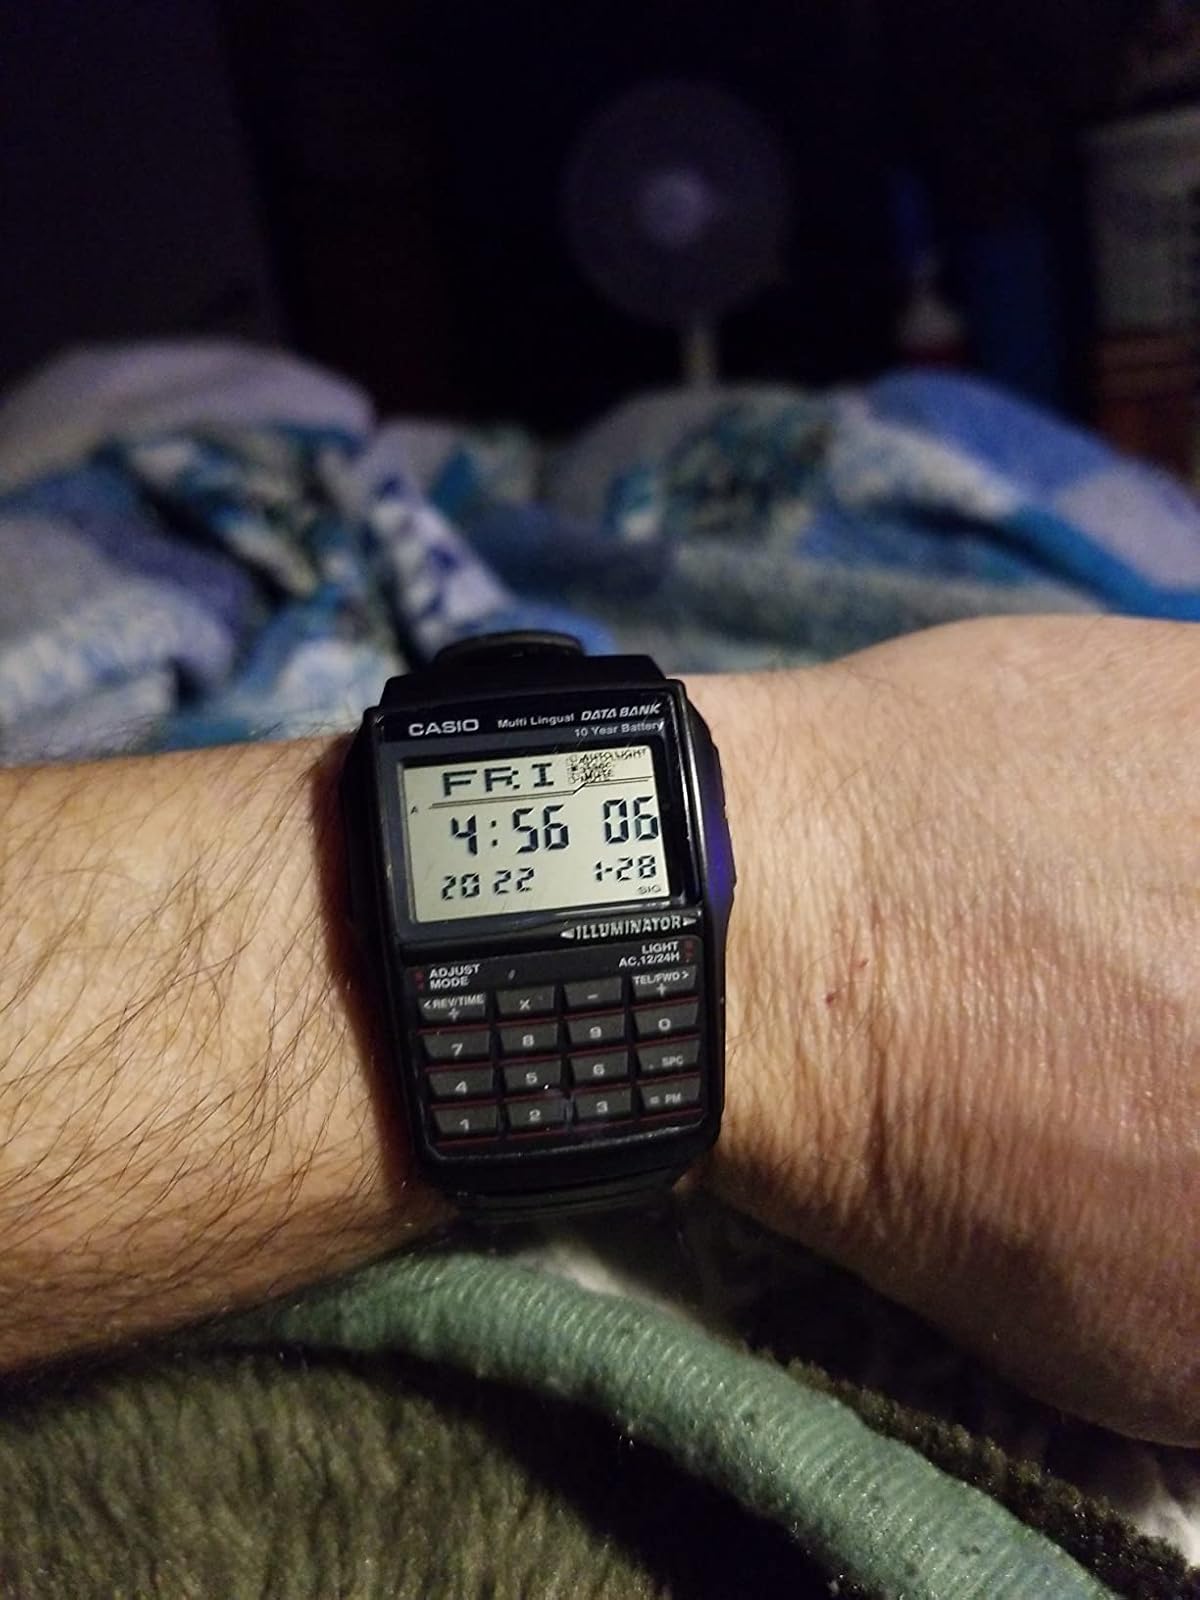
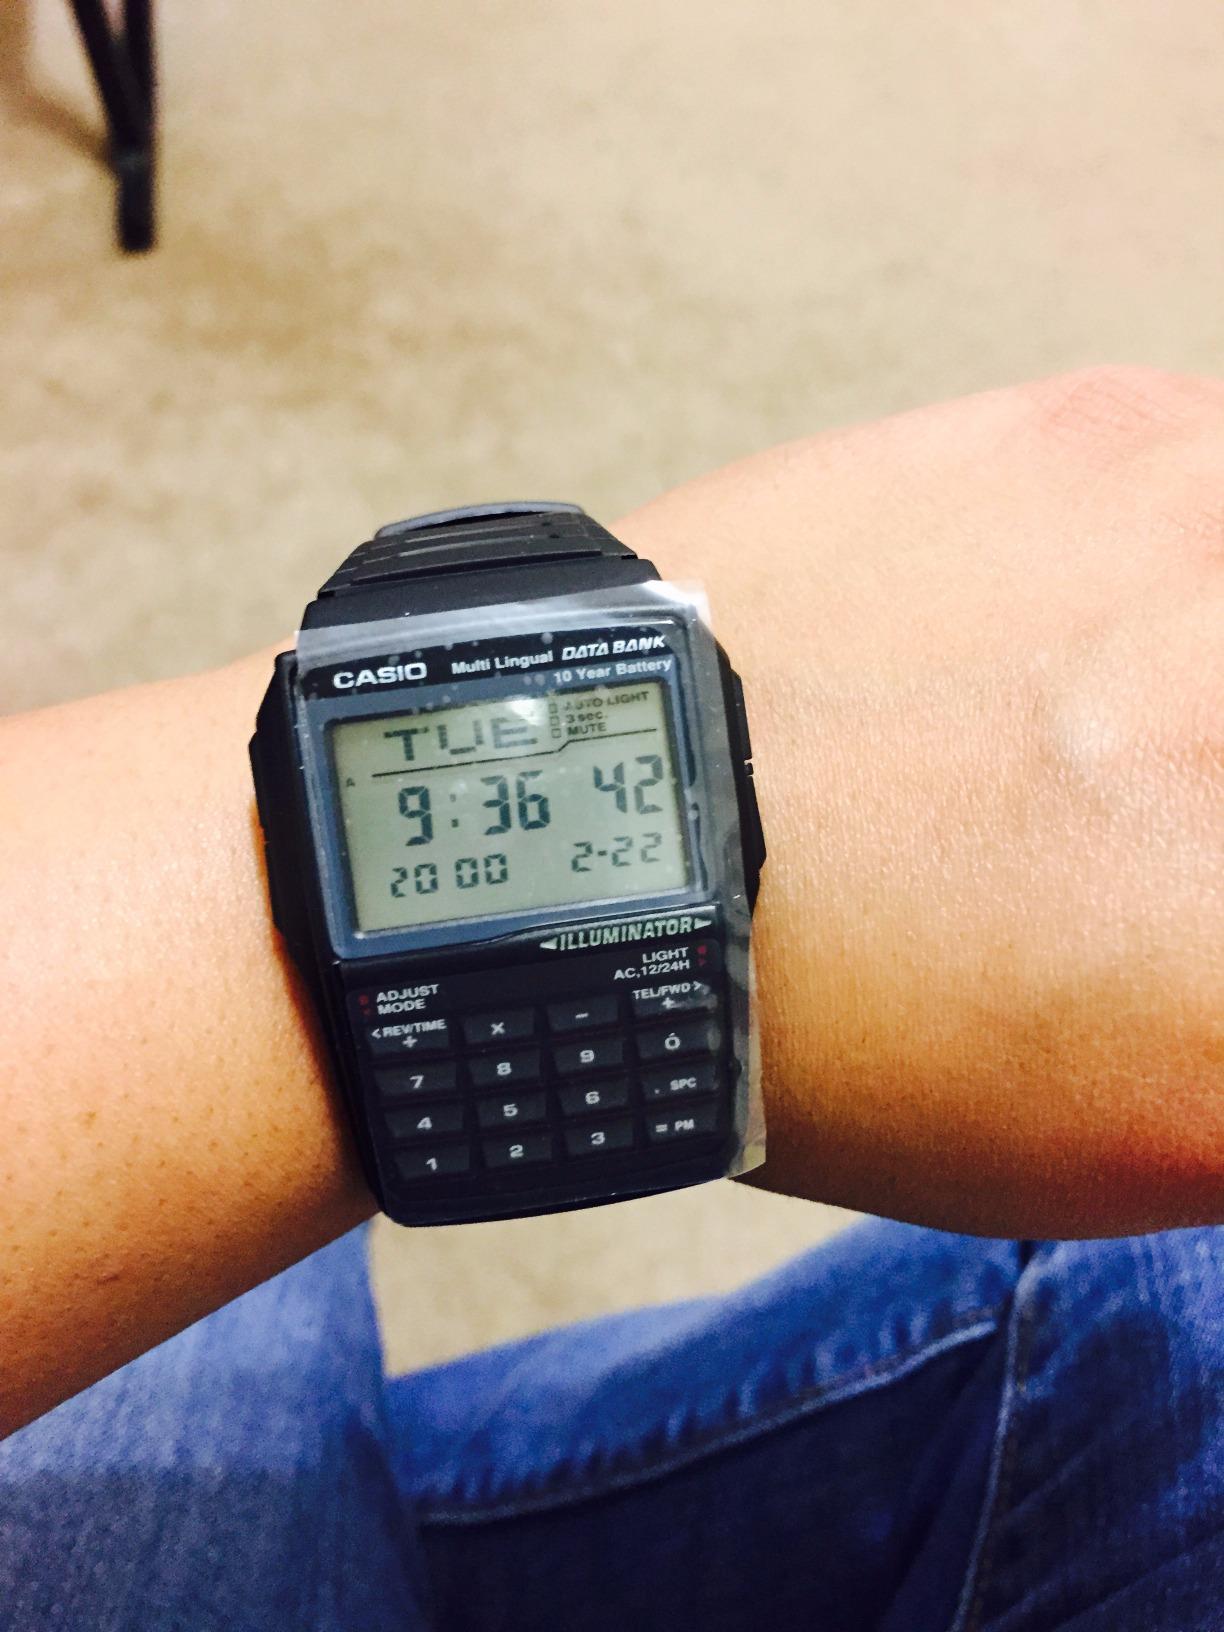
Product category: accessories_watch
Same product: yes